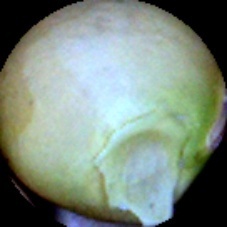
Label: Immature